Jackie Brown (baseball)

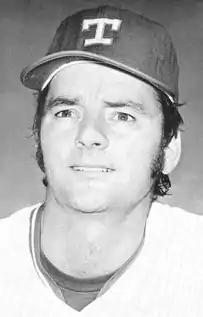
Brown in 1974

Jackie Gene Brown (May 31, 1943 – January 8, 2017) was an American professional baseball pitcher and coach, who played in Major League Baseball (MLB) for the Washington Senators / Texas Rangers, Cleveland Indians, and Montreal Expos from 1970 –1977. Brown threw and batted right-handed. His older brother, Paul Brown, also pitched in the big leagues.